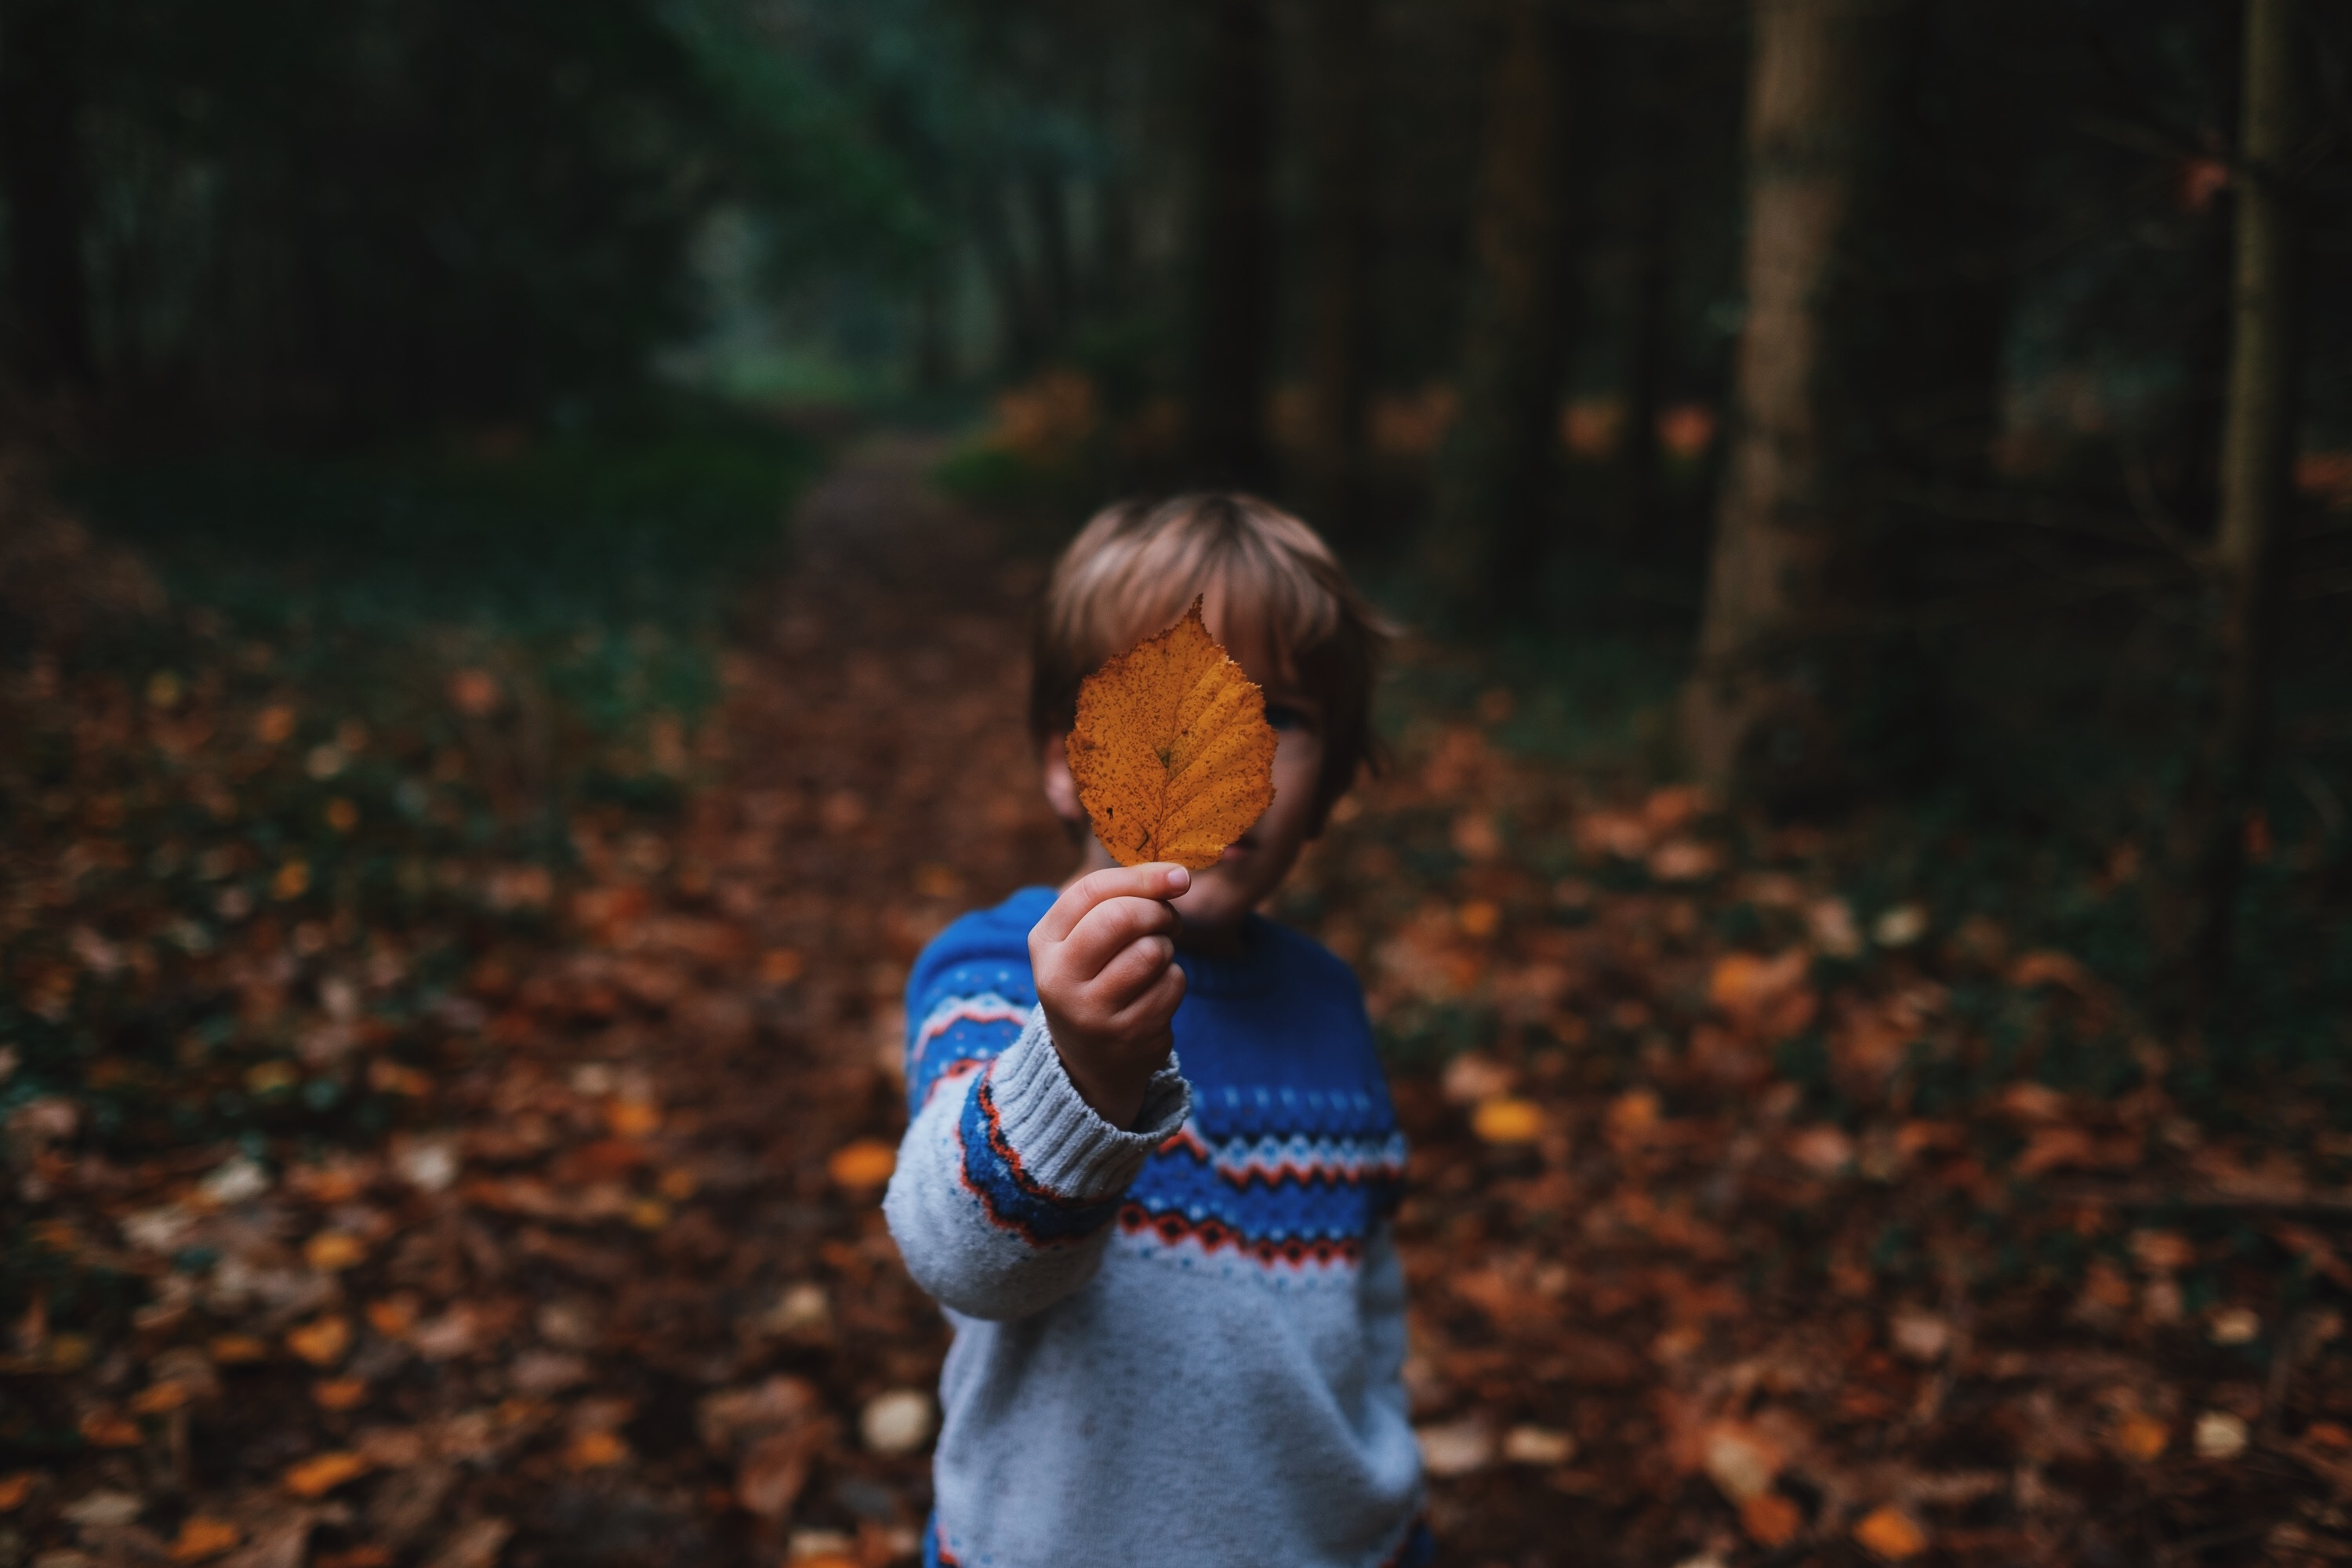
tree, forest, people, sunlight, leaf, autumn, child, season